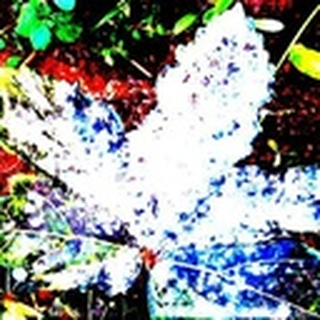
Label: cotton_powdery_mildew